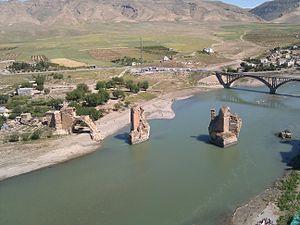
Cette liste de ponts de Turquie a pour vocation de présenter une liste de ponts remarquables de Turquie, tant par leurs caractéristiques dimensionnelles, que par leur intérêt architectural ou historique.